Lakshmana Tirtha

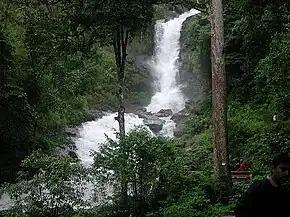
Iruppu falls on the river course

The Lakshmana Tirtha (Lakshmantīrtha River) is a river of Karnataka, India. It rises in Kodagu district and flows eastward. It joins the Kaveri in the Krishna Raja Sagara lake.